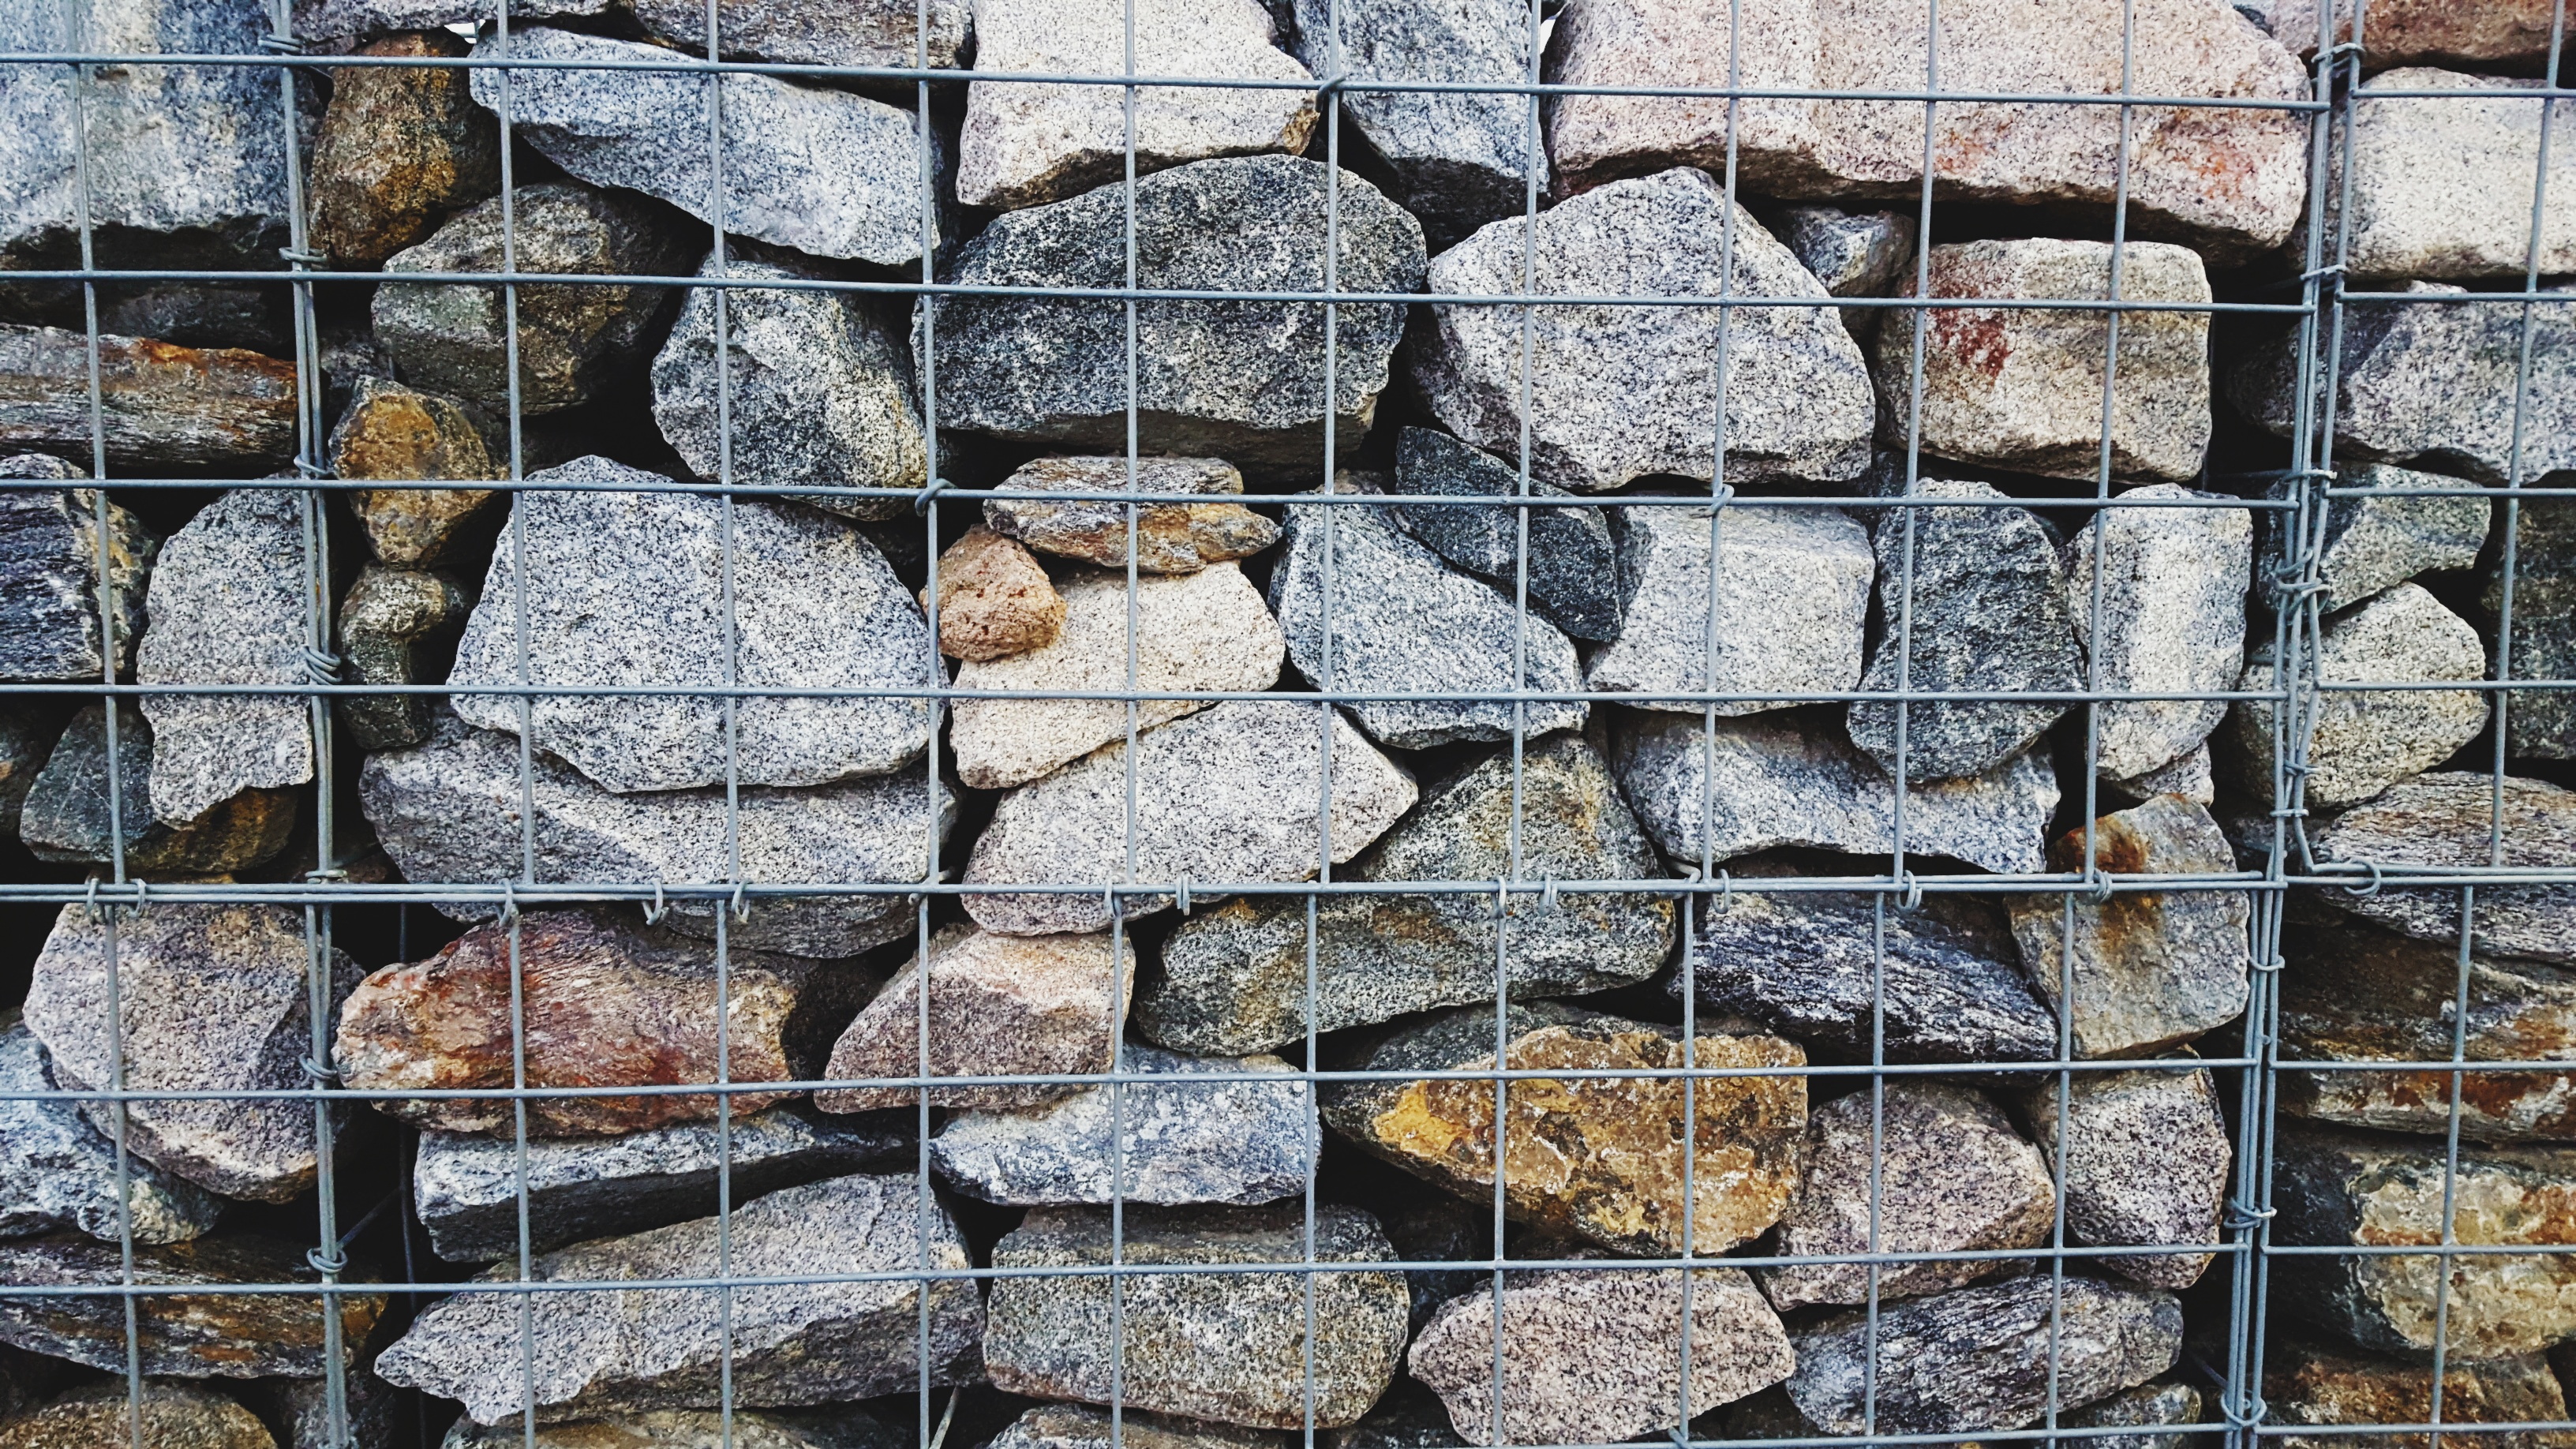
rock, wood, cobblestone, wall, stone wall, brick, material, art, rubble, brickwork, flooring, road surface